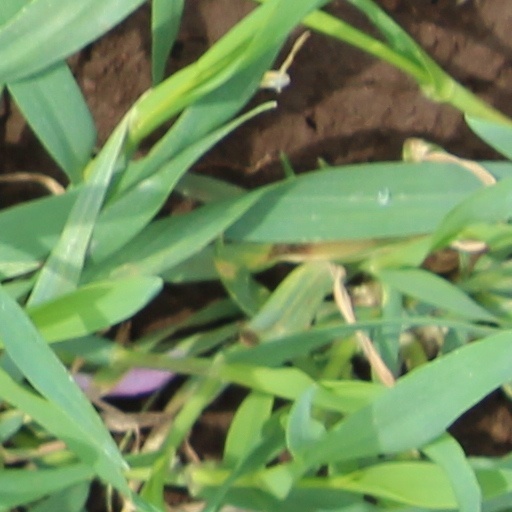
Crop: wheat